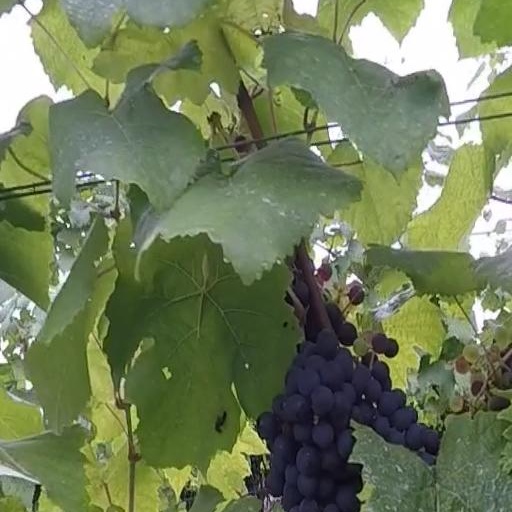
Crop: grape